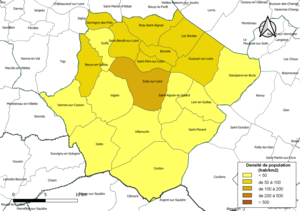
Carte des densités de population (millésimée 2016) des communes de la communauté de communes la Communauté de communes du Val de Sully, département du Loiret, France. Composition au 1er janvier 2019.
La communauté de communes du Val de Sully est une structure intercommunale française, située dans le département du Loiret en région Centre-Val de Loire.